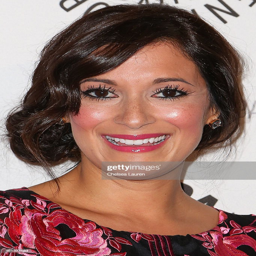
actor attends the premiere and screening .